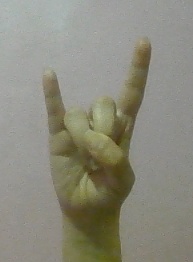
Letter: la